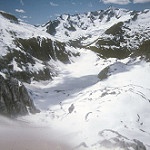
Label: glacier